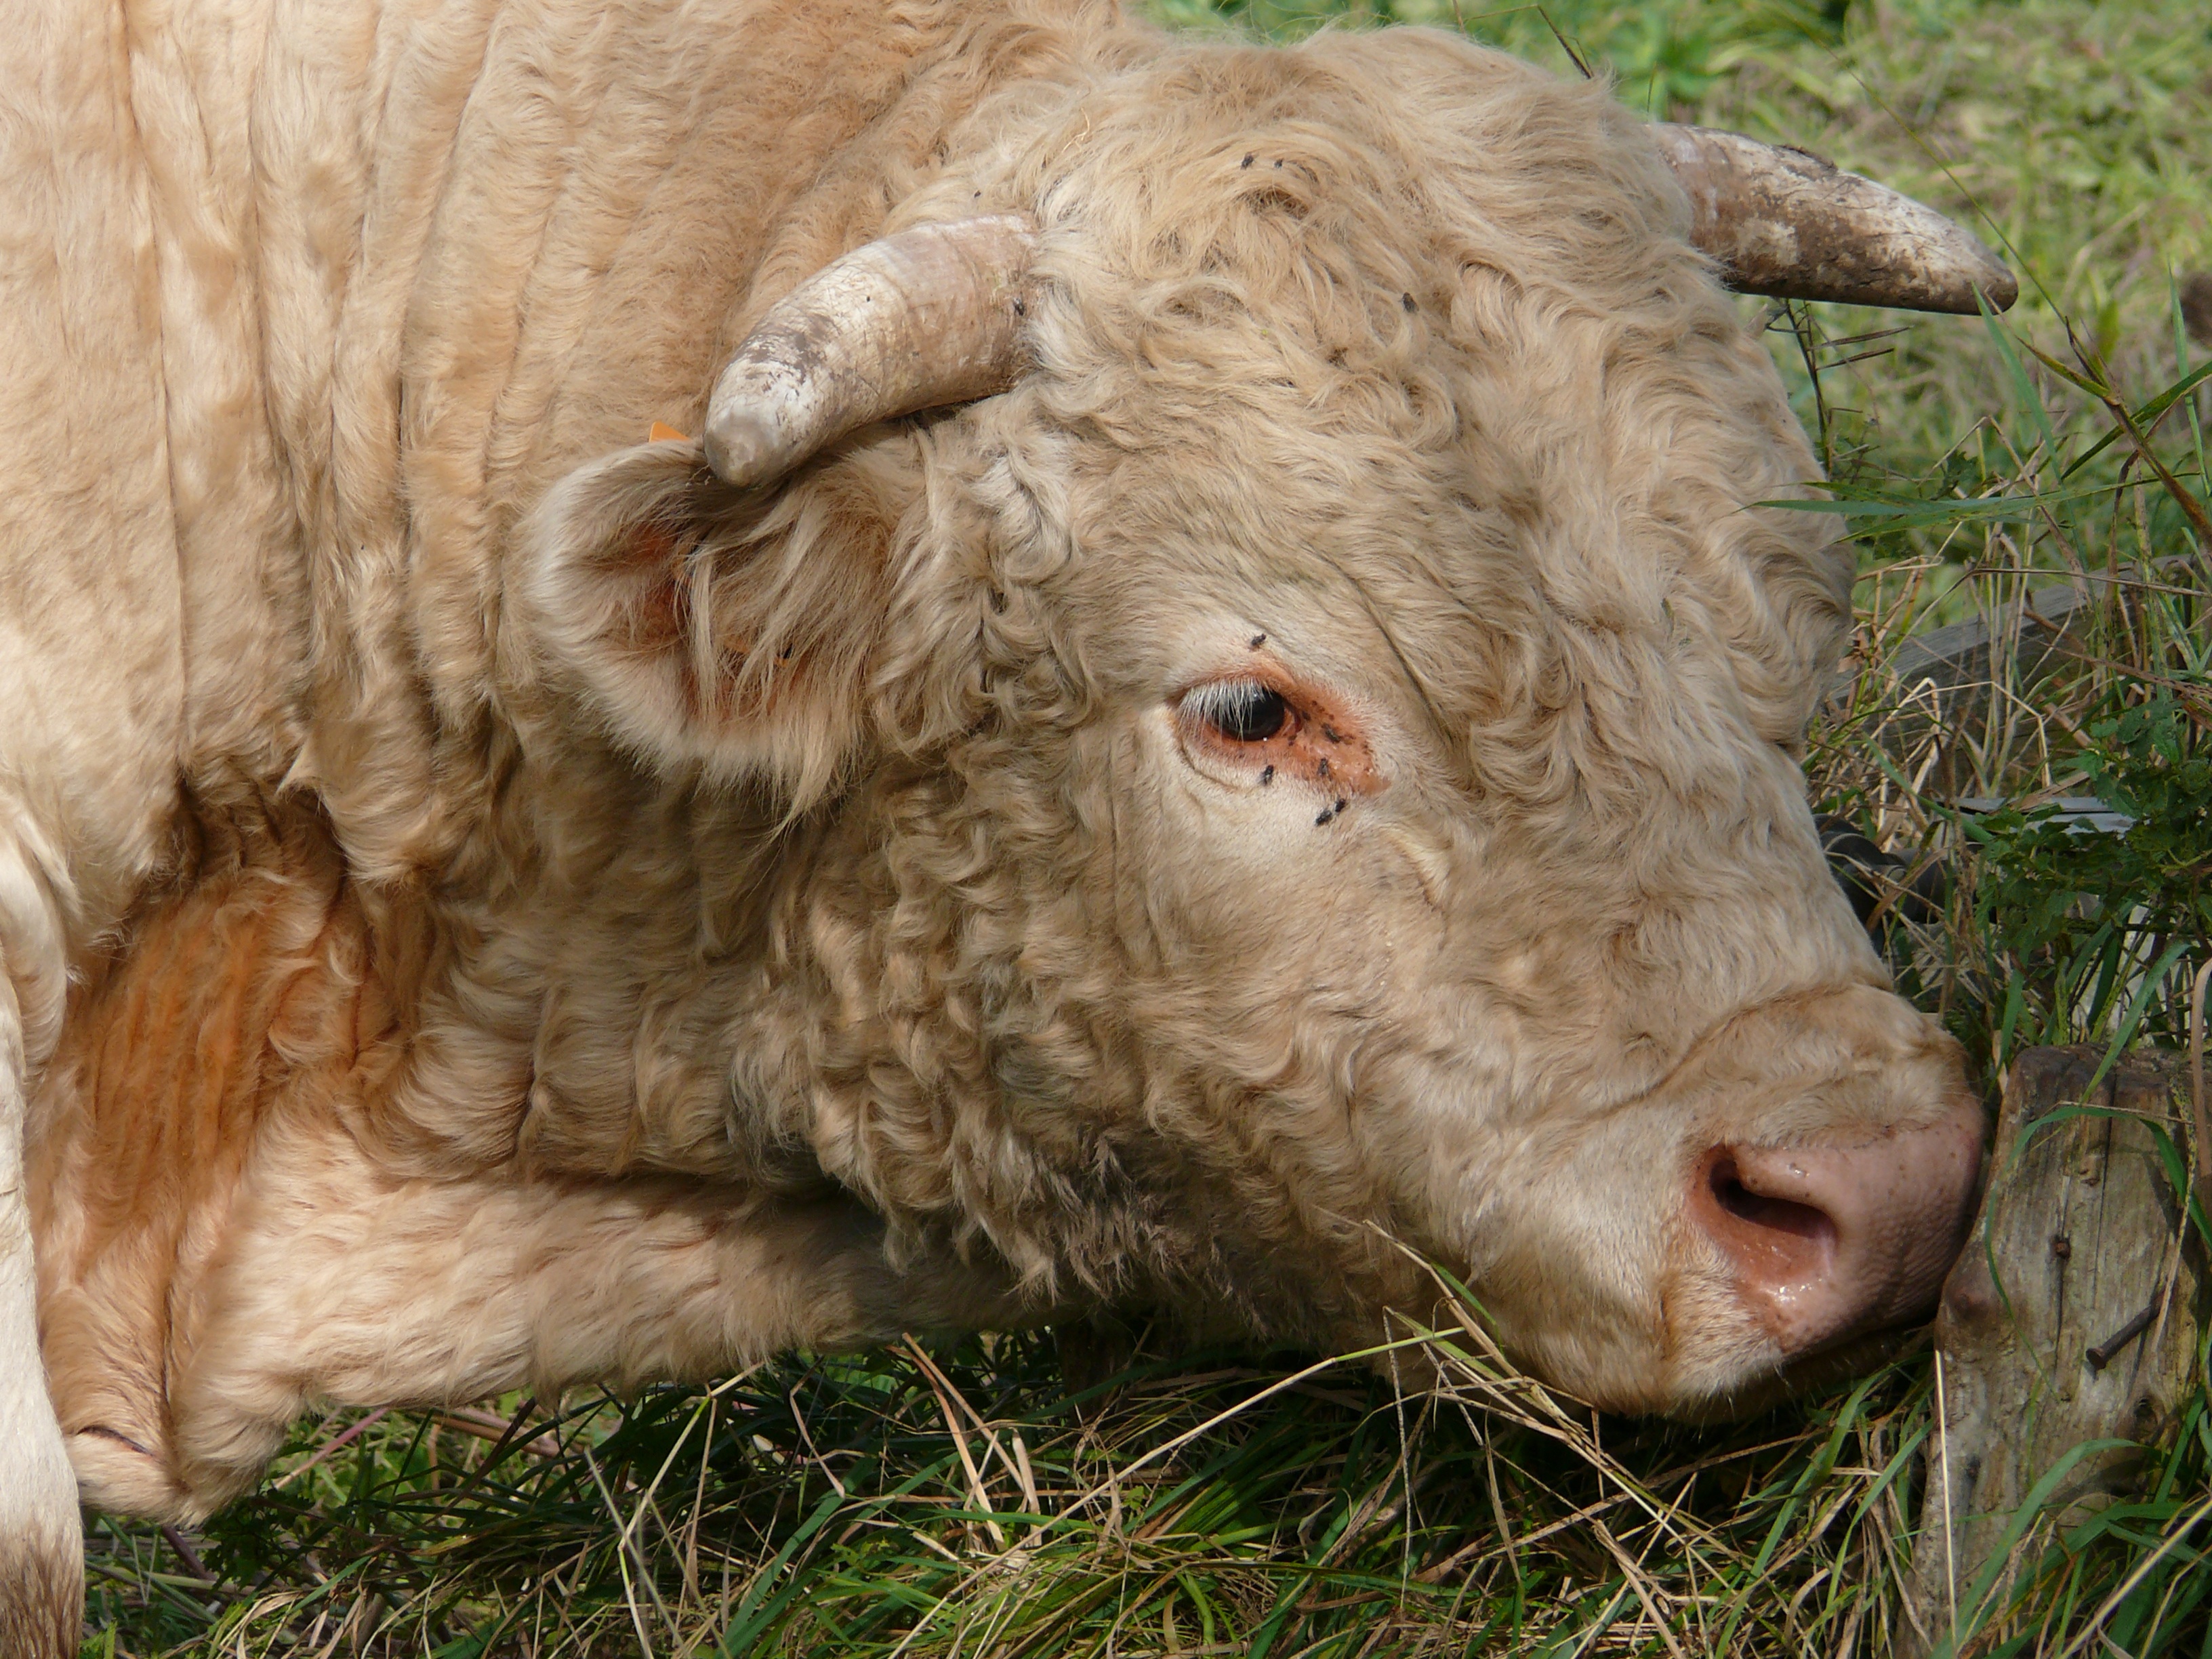
grass, field, farm, meadow, horn, pasture, grazing, sheep, mammal, agriculture, fauna, calf, bull, beast, vertebrate, sheeps, normandy, breeding, charolais, cattle like mammal, cow goat family, herds